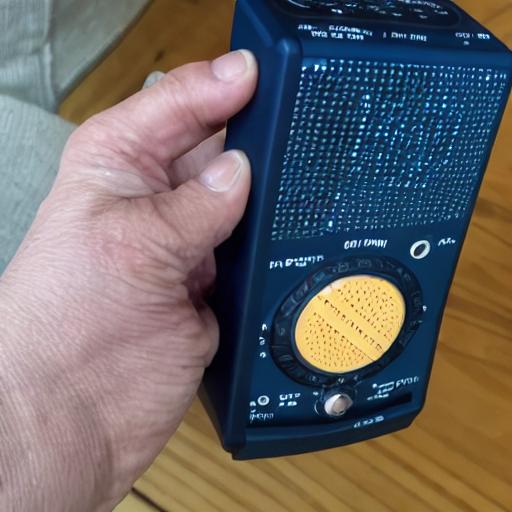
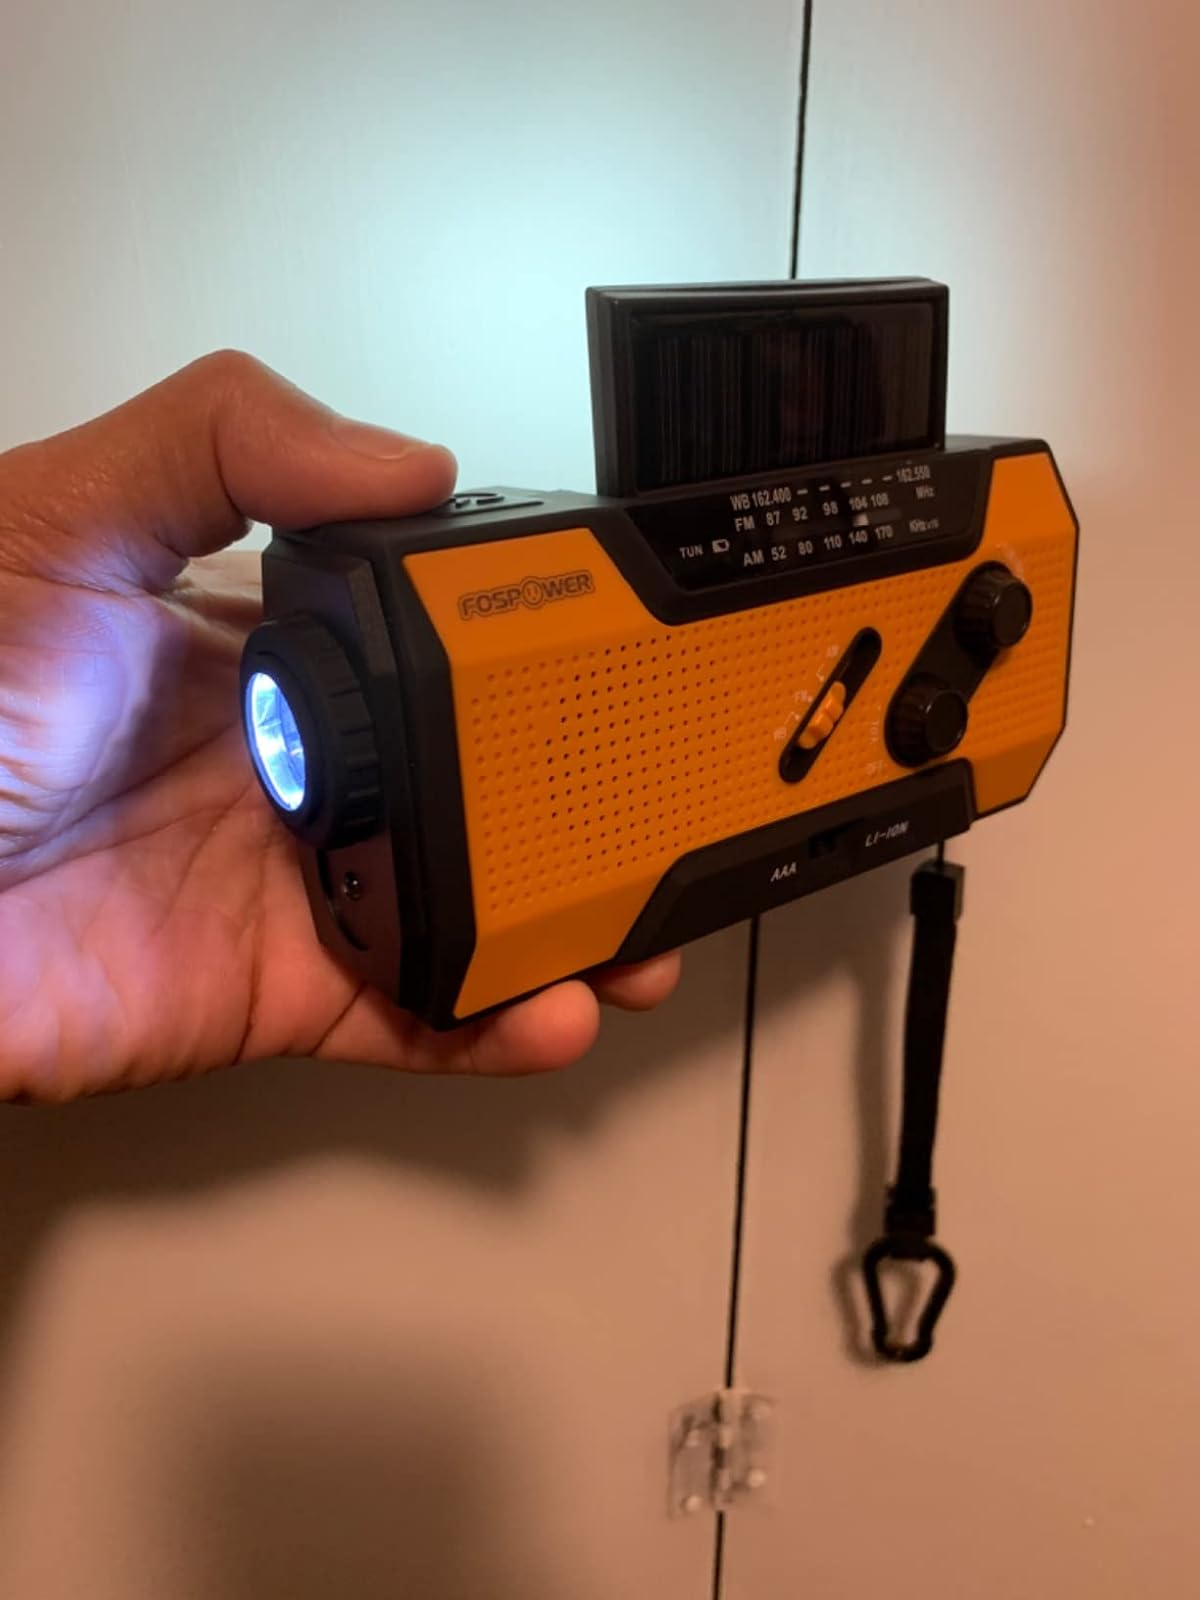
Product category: radio
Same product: no